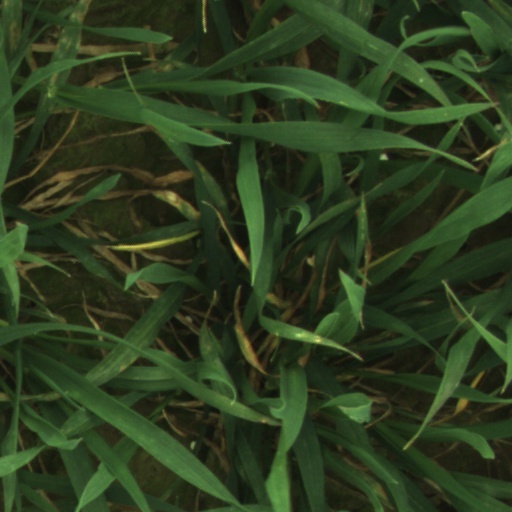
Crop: wheat